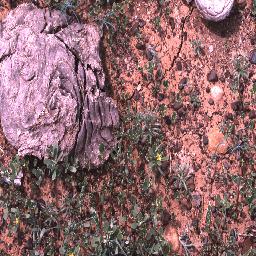
Label: negative